Forest Sami

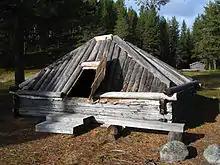
Wood goahti used by forest Sámi at a "viste" in Koppsele, Malå

Until the early 1900s forest Sámi were spread over large geographic areas, with each household having its own territory. In each territory, there were settlements known as "visten", each with a goahti, a Sámi hut or tent. When Ernst Manker studied the forest Sámi during the first decade of the 20th century, almost every viste had been abandoned for abodes that looked more like the homes of the Swedish majority culture: houses and farms.